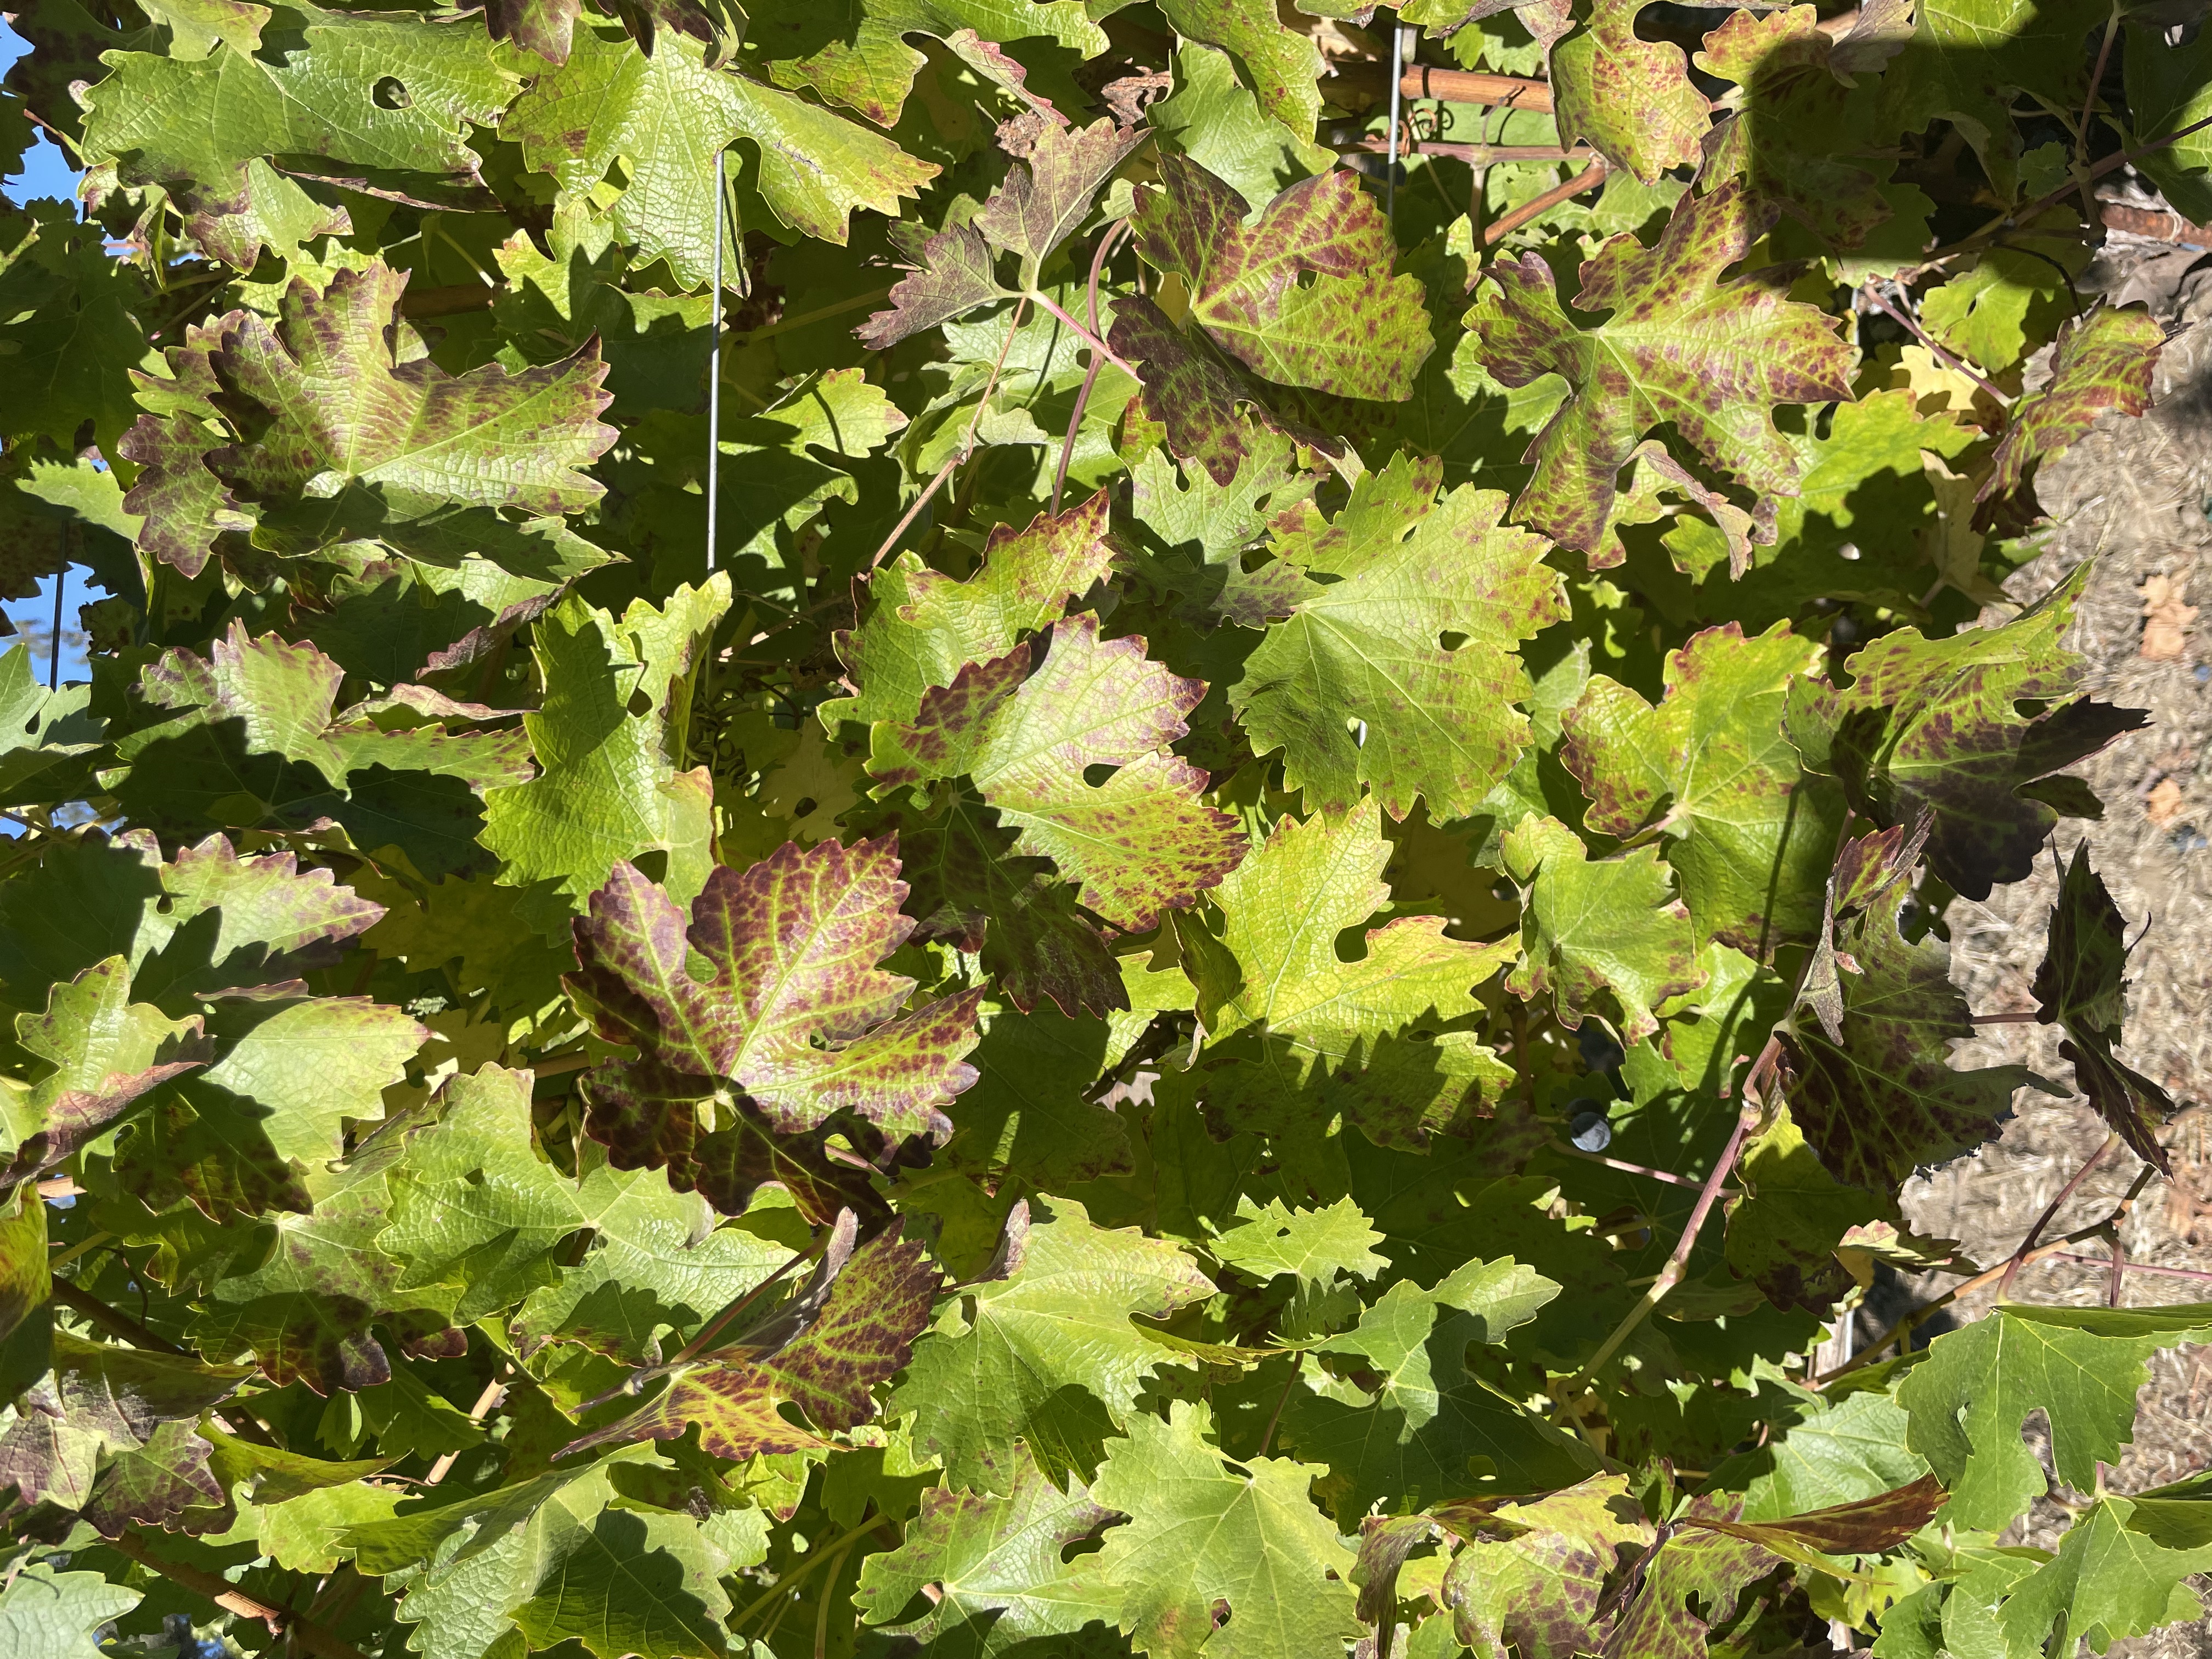
Label: Leafroll 3